City Mall, Christchurch

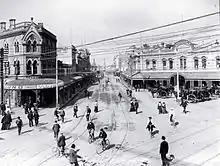
Looking down High Street from its intersection with Colombo and Hereford Streets ( 1910)

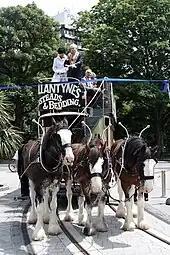
Mayor Bob Parker and the mayoress opening the redeveloped City Mall

City Mall is made up of Cashel Street between Cambridge Terrace up to its intersection with High Street and High Street from Cashel Street to its intersection with Hereford and Colombo Streets.